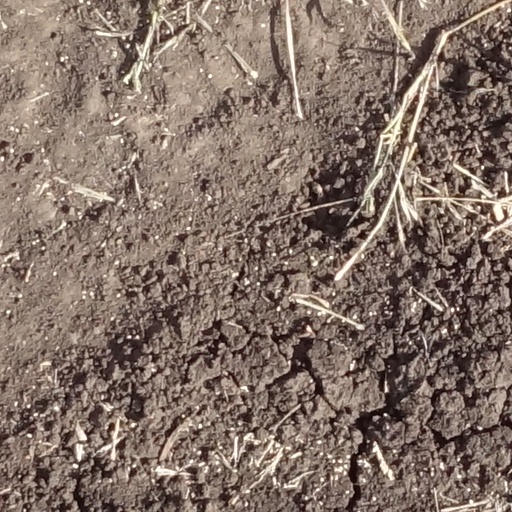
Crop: sorghum